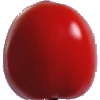
Label: Tomato 4